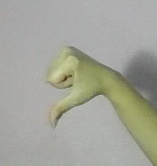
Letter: waw